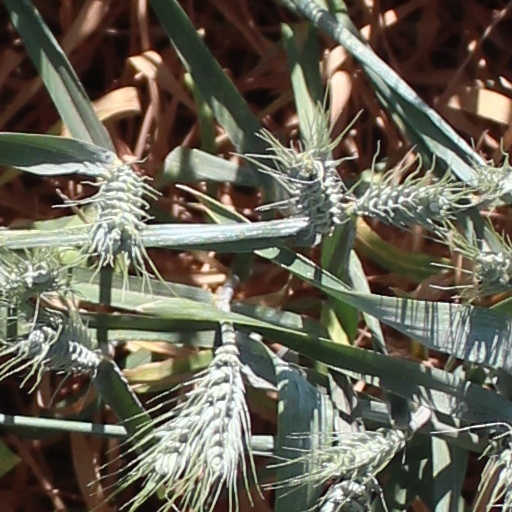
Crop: wheat